University of California, Santa Cruz

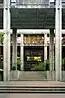

Although the city of Santa Cruz already exhibited a strong conservation ethic before the founding of the university, the coincidental rise of the counterculture of the 1960s together with the university's establishment fundamentally altered its subsequent development. Early student and faculty activism at UCSC pioneered an approach to environmentalism that greatly impacted the industrial development of the surrounding area. The lowering of the voting age to 18 in 1971 led to the emergence of a powerful student-voting bloc. A large and growing population of politically liberal UCSC alumni changed the electorate of the town from predominantly Republican to markedly left-leaning, consistently voting against expansion measures on the part of both town and gown.